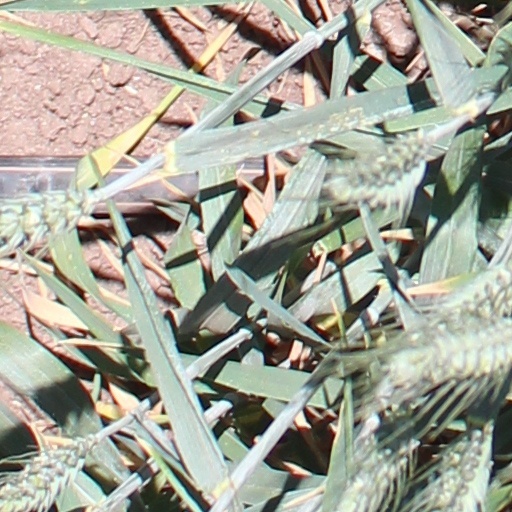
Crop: wheat